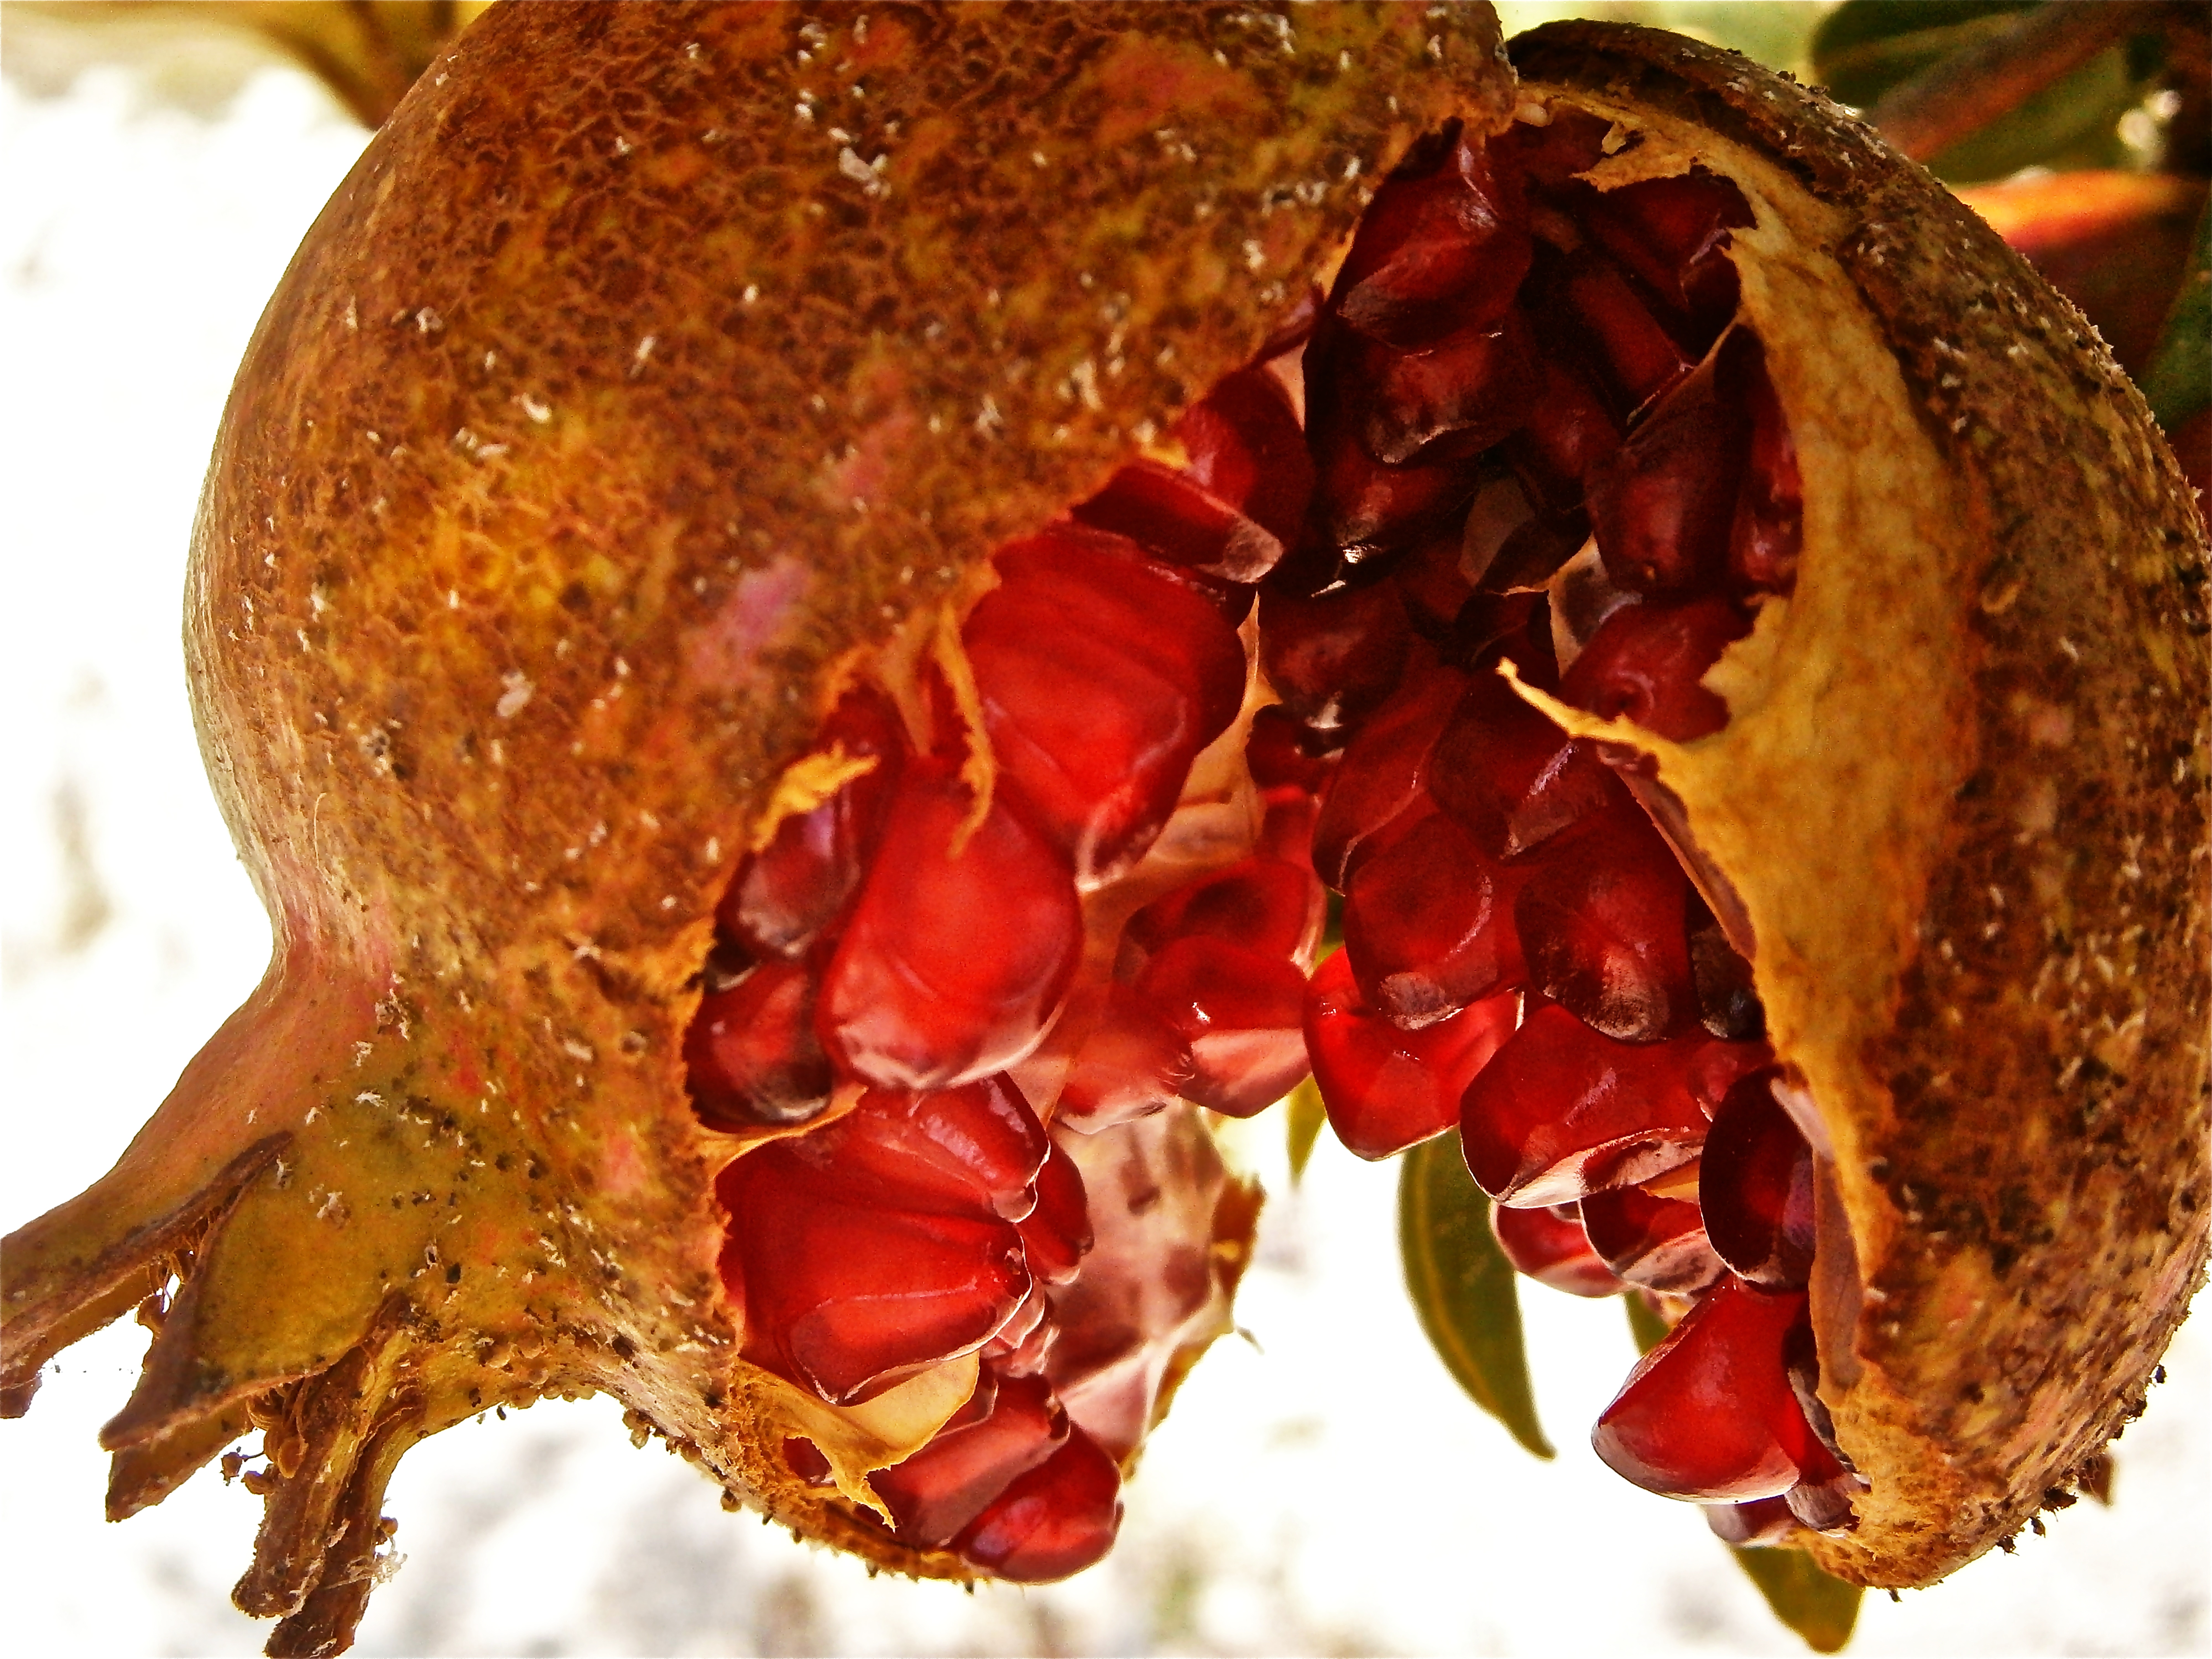
tree, nature, plant, fruit, leaf, food, produce, vegetable, autumn, pomegranate, granada, chestnut, flowering plant, land plant